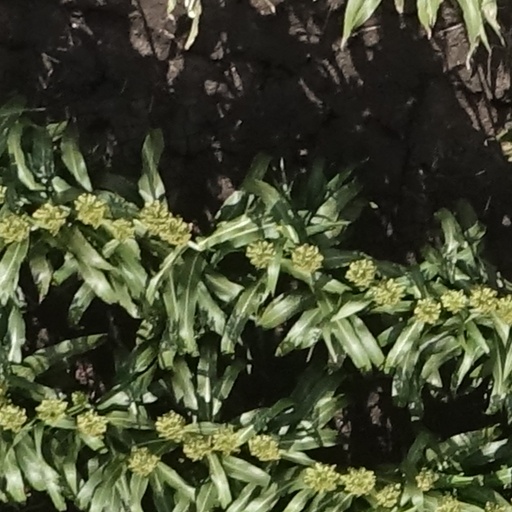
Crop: sorghum